Marmalade

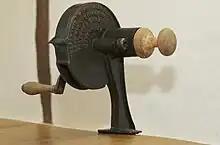
An antique brown and tan marmalade cutter used to cut citrus fruit peel into thin slices.

The first printed recipe for orange marmalade, though without the chunks typically used now, was in Mary Kettilby's 1714 cookery book, "A Collection of Above Three Hundred Receipts" (pages 78–79). The book mentions beaten marmalade, with the orange peel and pulp boiled soft and pounded in the paste.